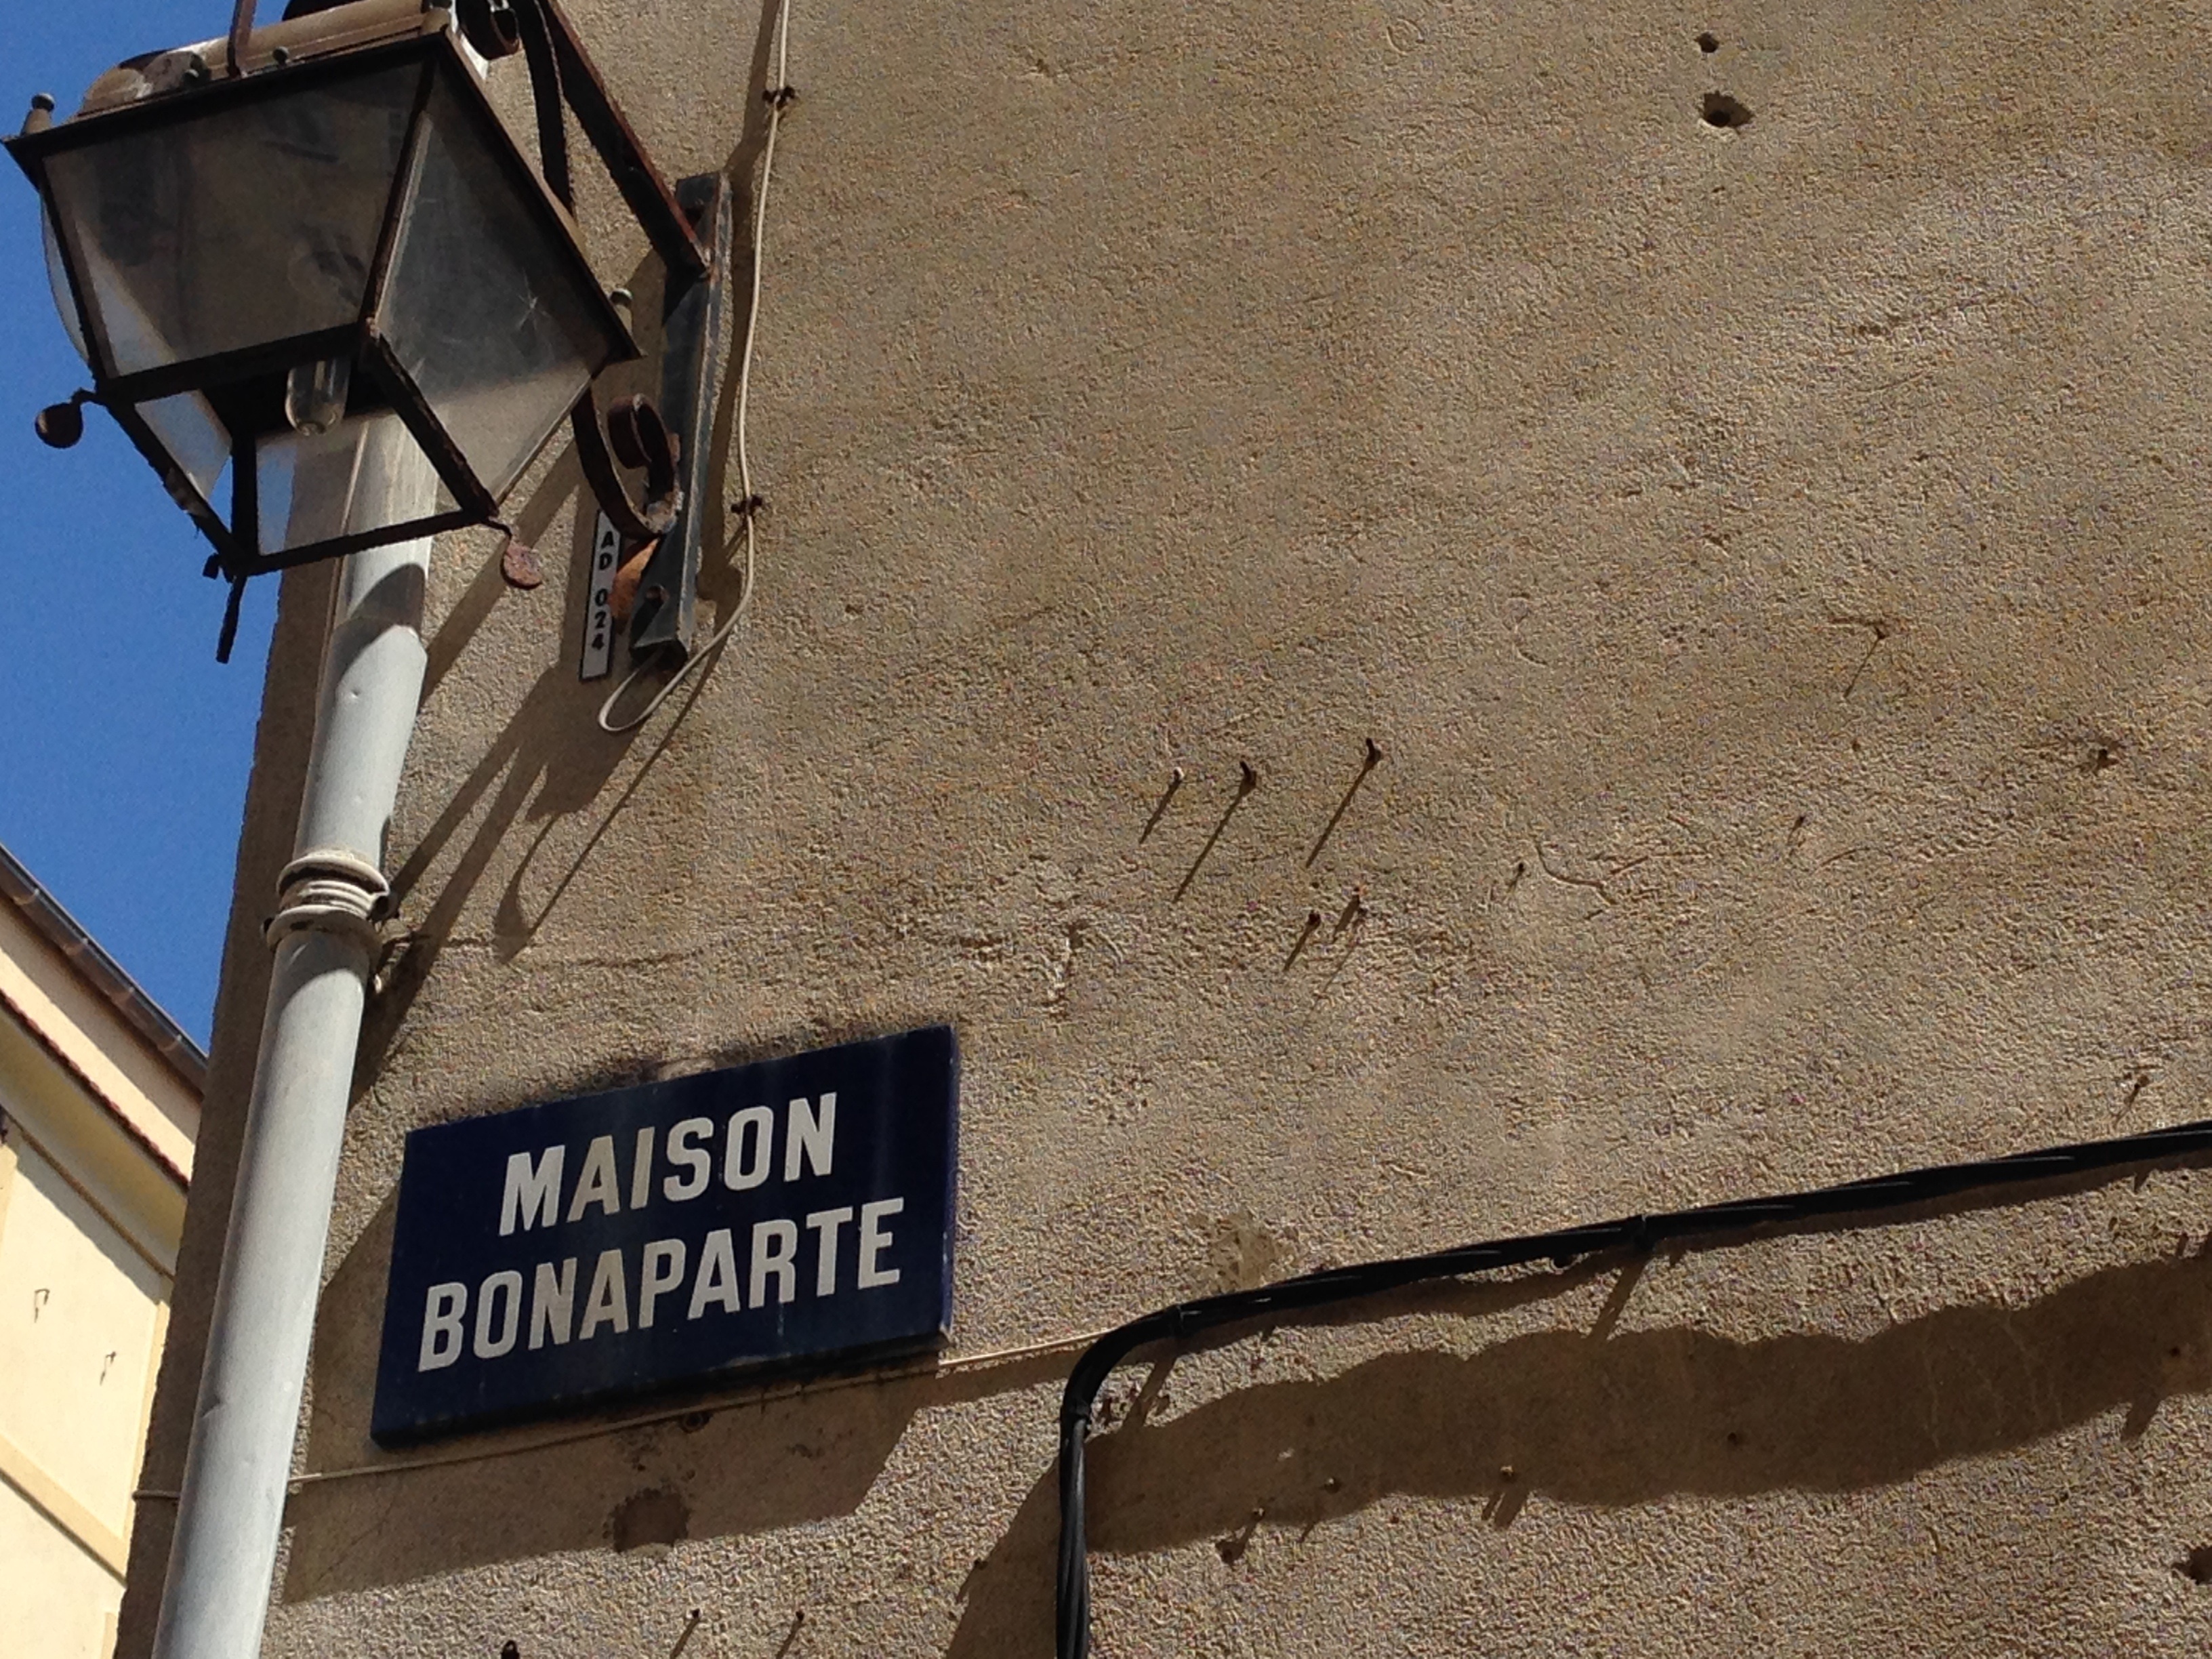
wood, home, wall, facade, lane, napoleon, birthplace, road surface, urban area